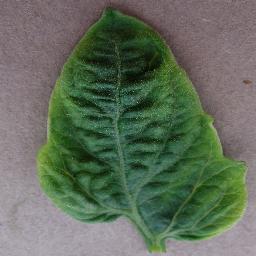
Label: Tomato___Tomato_Yellow_Leaf_Curl_Virus